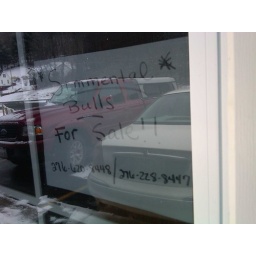
In window of local pizza place. Ya know, just in case anyone is in the market for a bull.